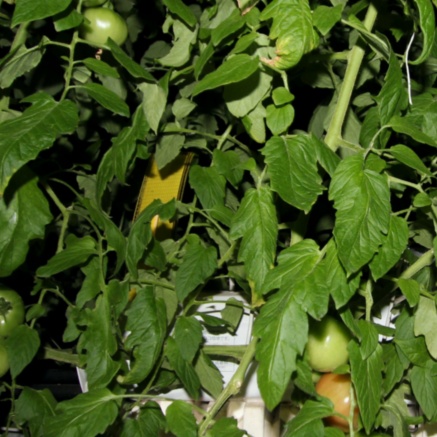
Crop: tomato